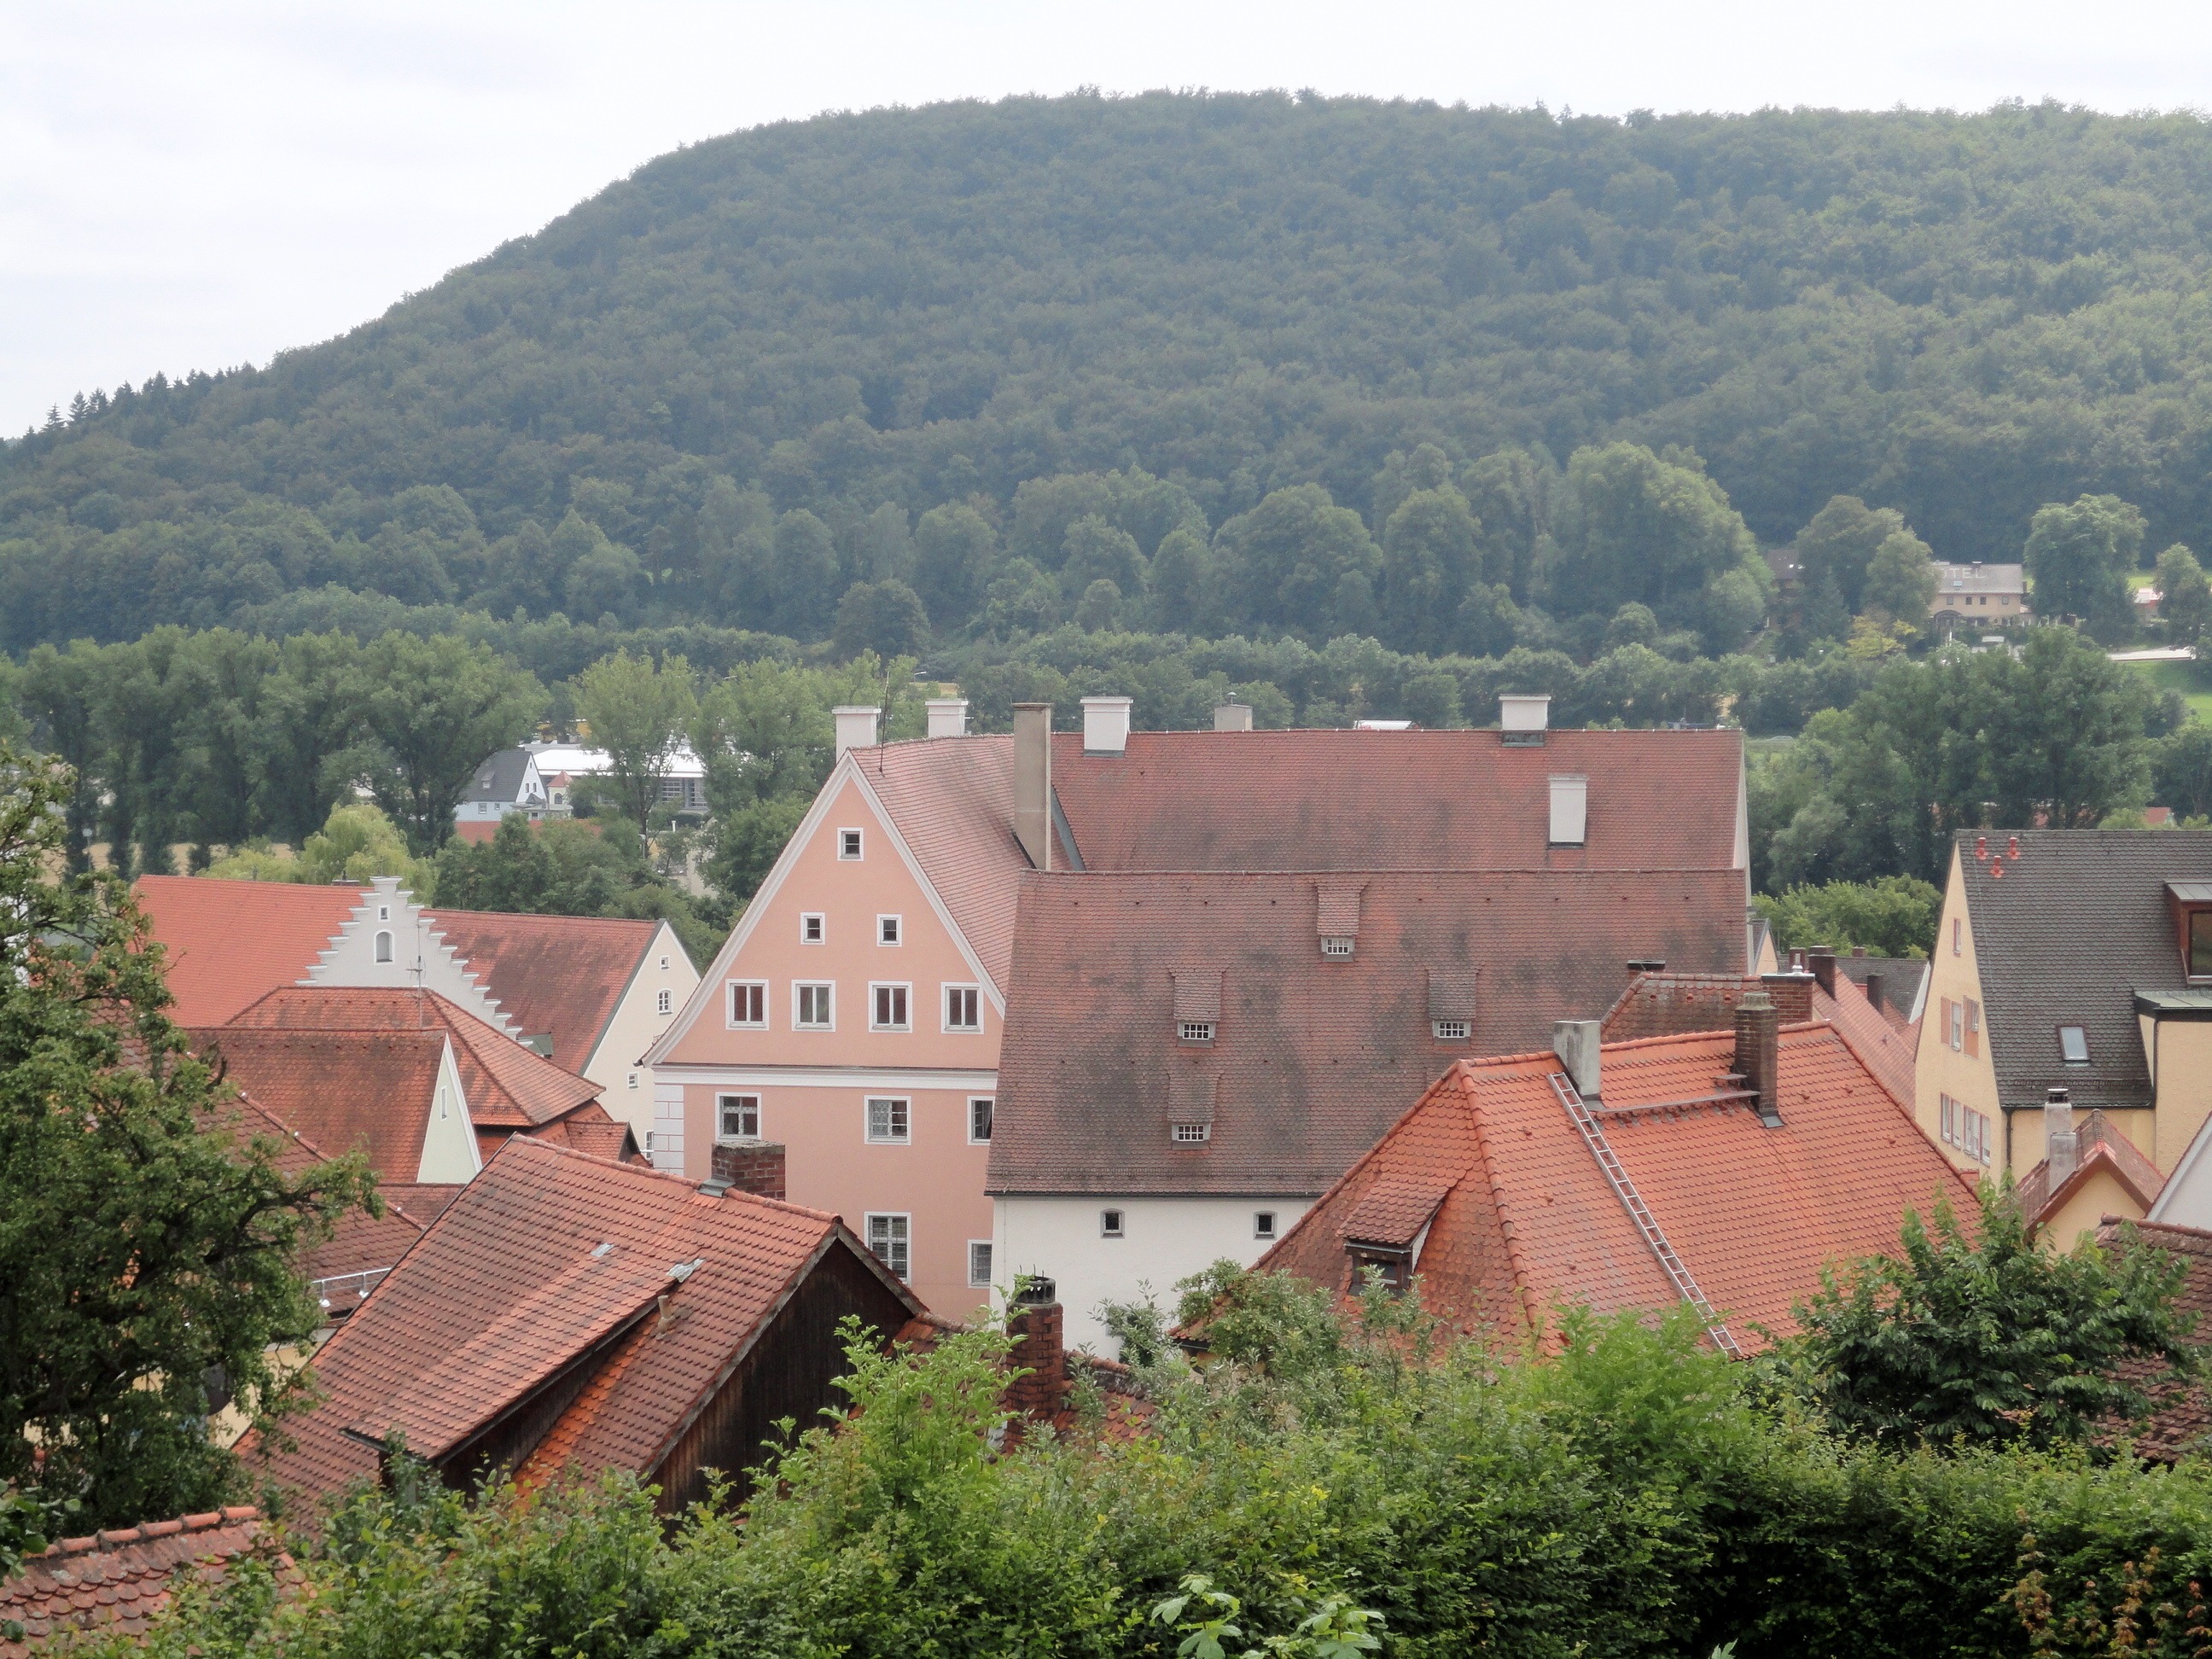
hill, view, building, chateau, village, castle, fortification, monastery, estate, middle ages, rural area, historical city, altm hl valley, greding